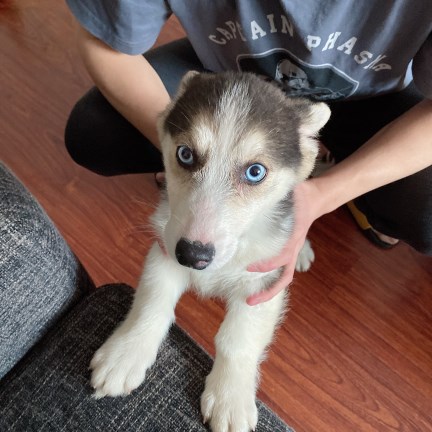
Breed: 2909-n000116-Cardigan